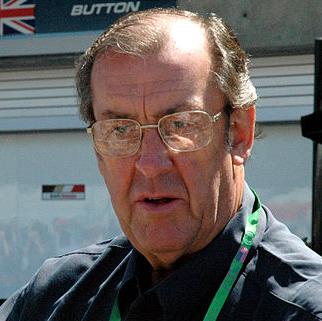
Age: 65